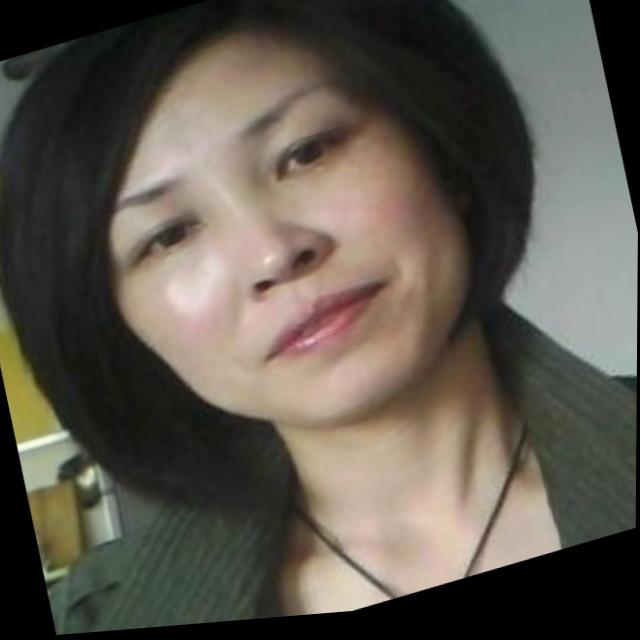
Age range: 21-44